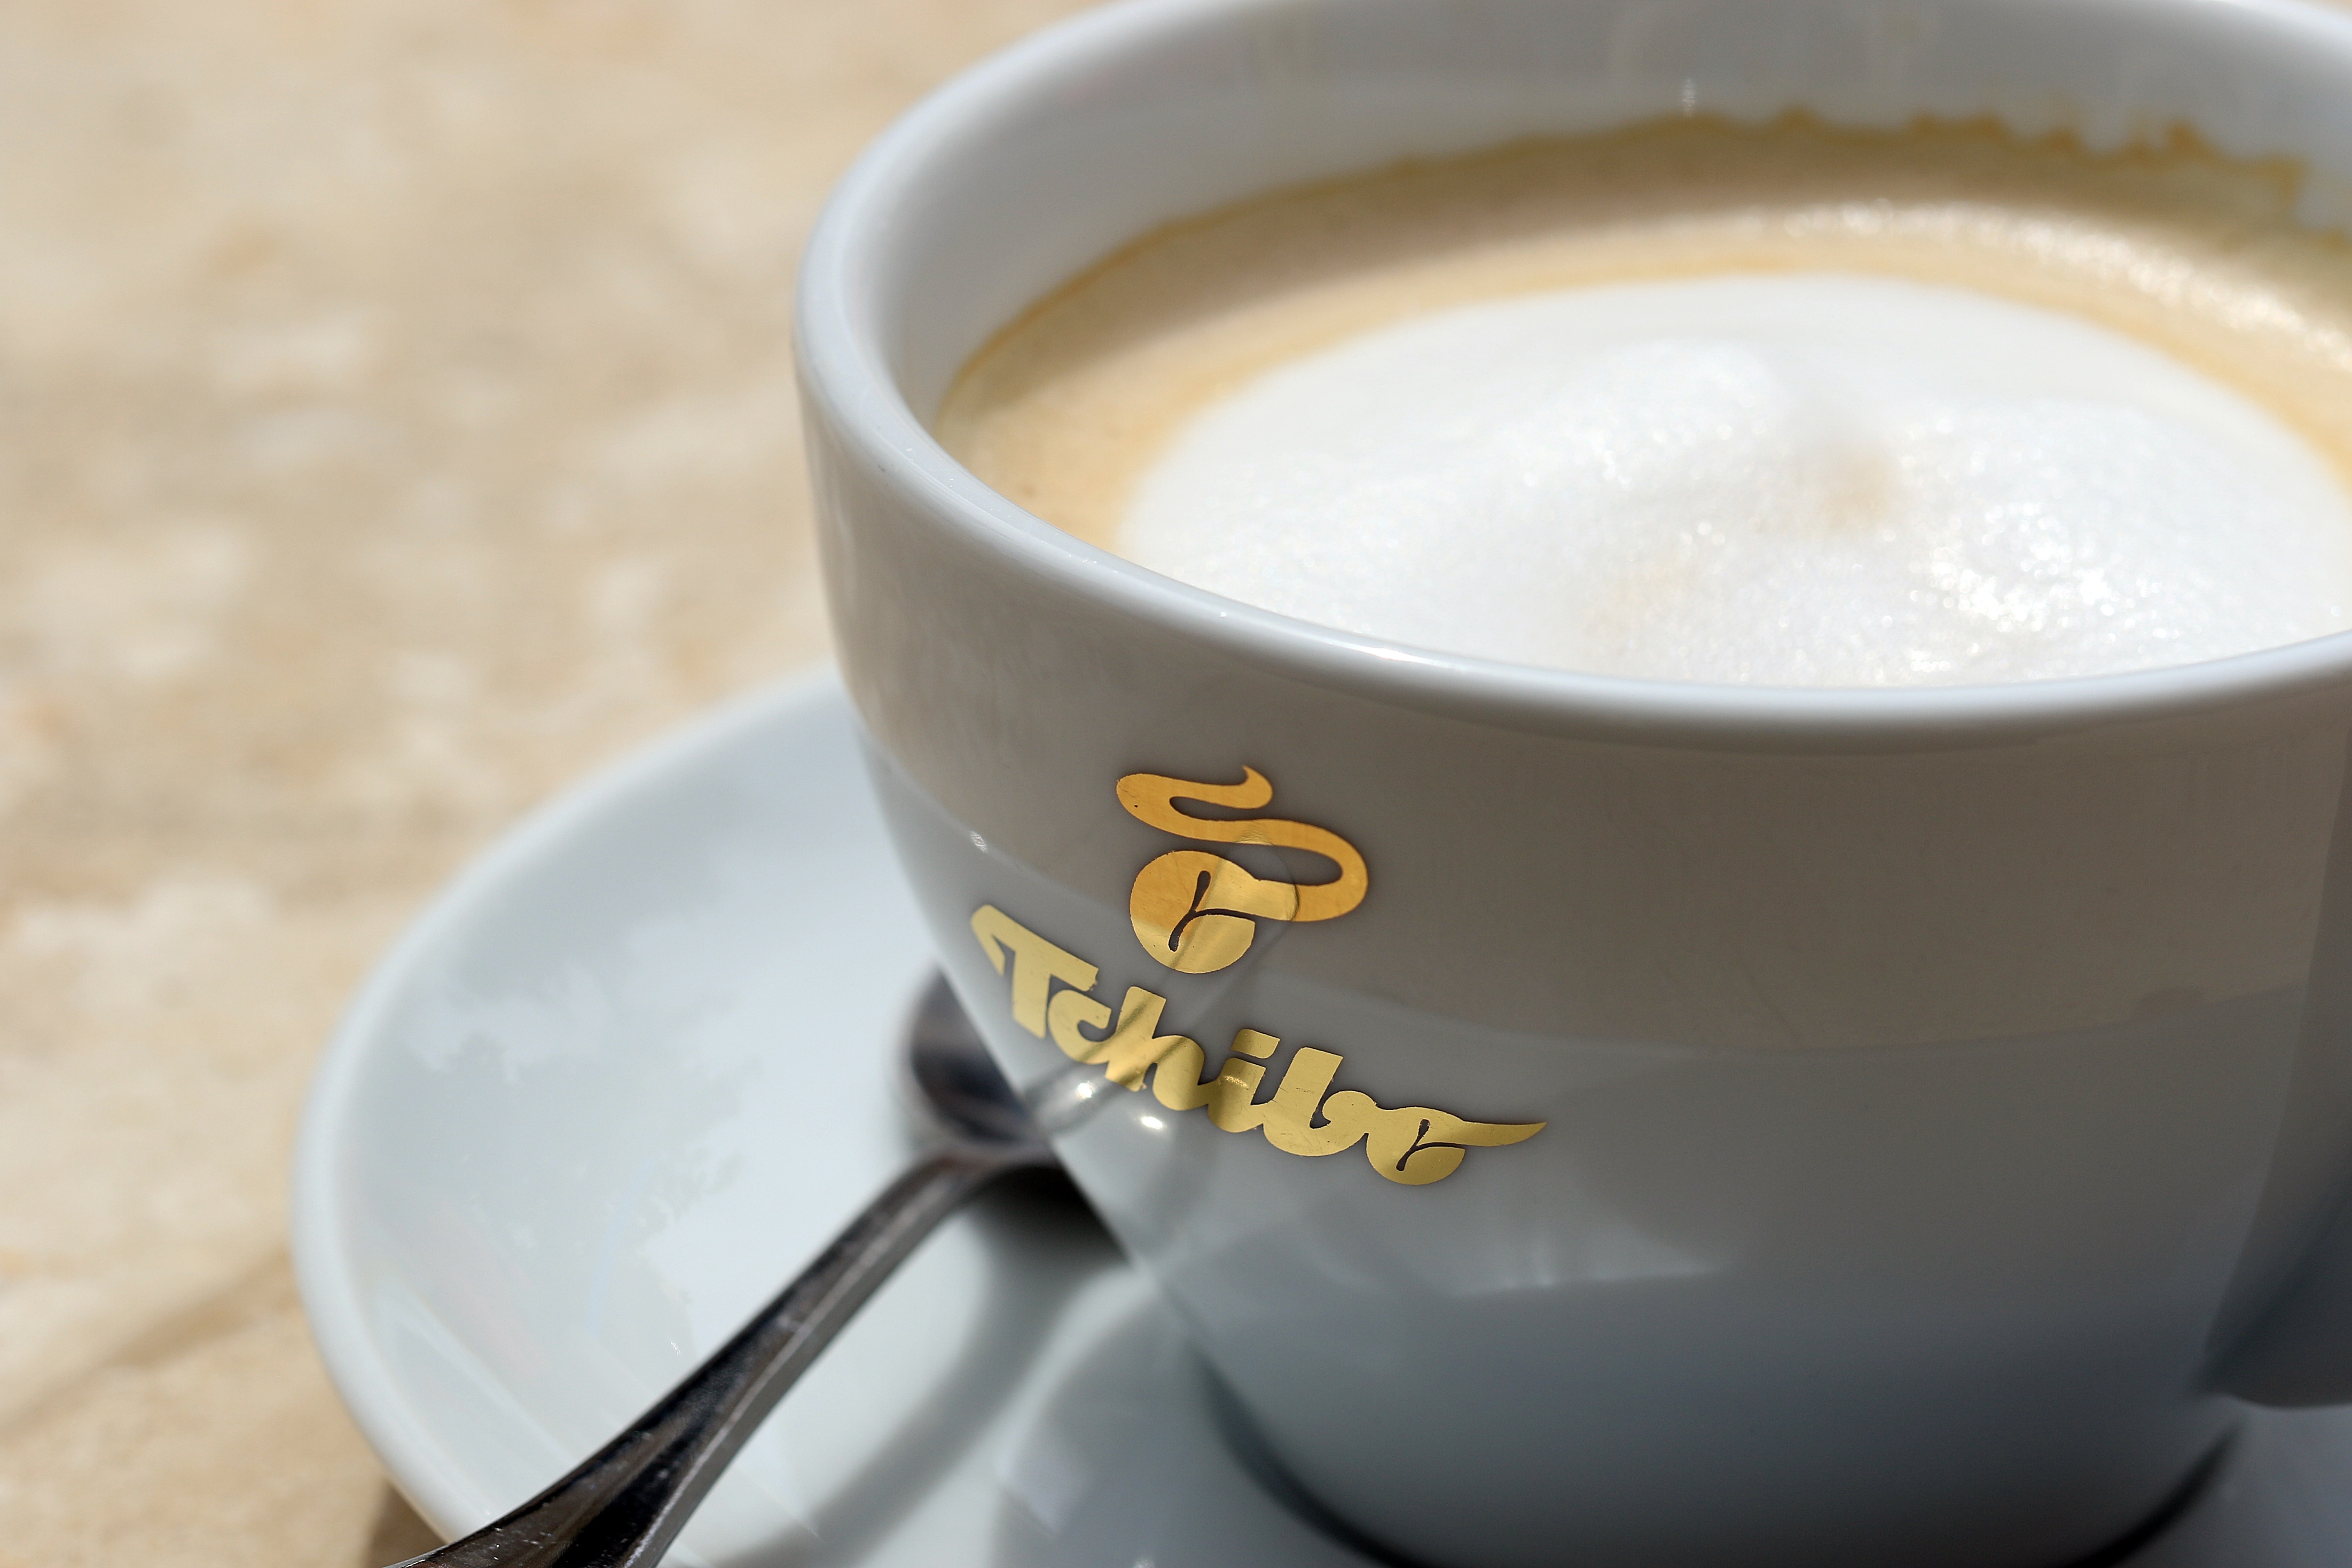
cafe, coffee, aroma, cup, latte, cappuccino, dish, food, drink, breakfast, espresso, coffee cup, coffee maker, teacup, cup of coffee, caffeine, flavor, the drink, coffee time, caf au lait, a cup of coffee, dish machine, caff macchiato, coffee milk, salep, pocelana, tchibo